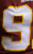
Number: 9